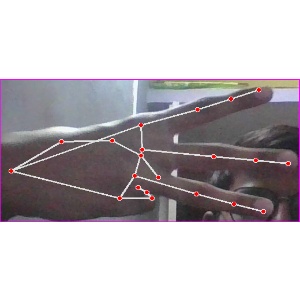
अक्षर: भ